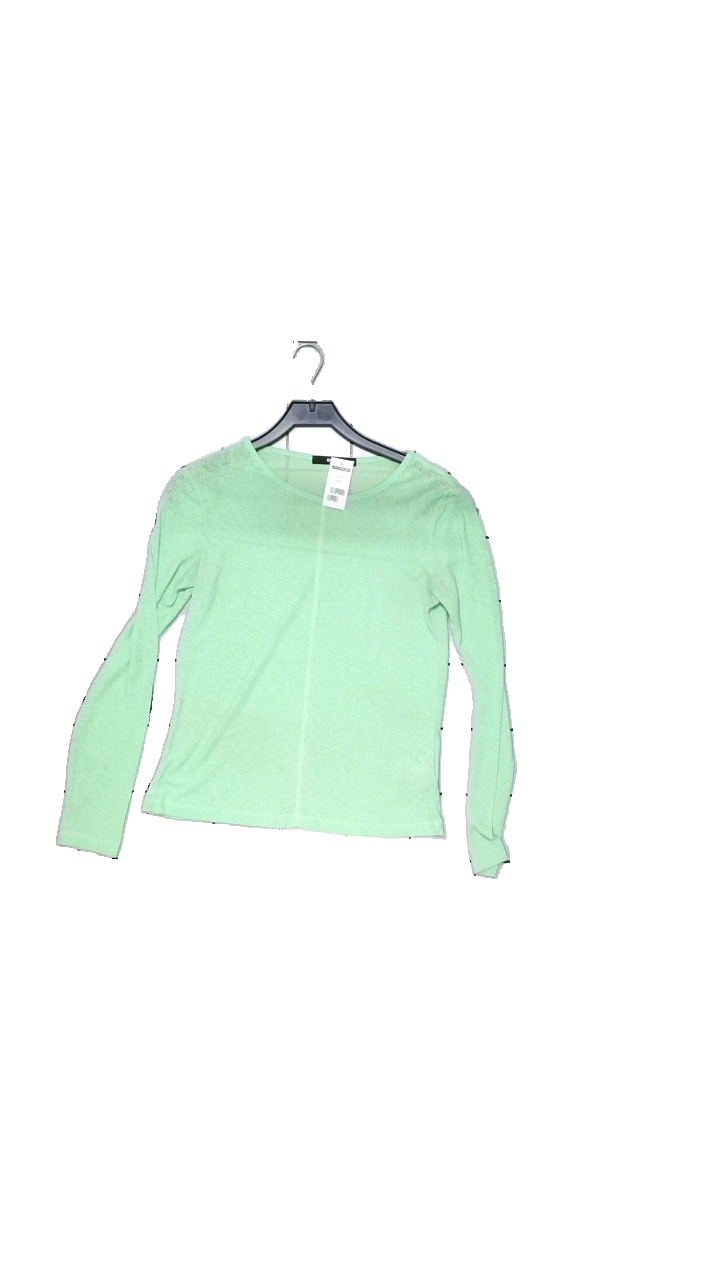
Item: Top (Ladies)
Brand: Bikbok
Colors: Green
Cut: Regular, Tight
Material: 100% polyester
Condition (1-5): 4
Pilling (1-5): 4
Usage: Reuse
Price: <50